Anthony Giddens

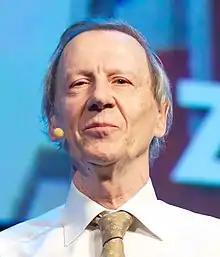
Giddens at the 2011 Zero Emission Resource Organisation conference

Giddens, the author of over 34 books and 200 articles, essays and reviews, has contributed and written about most notable developments in the area of social sciences, with the exception of research design and methods. He has written commentaries on most leading schools and figures and has used most sociological paradigms in both micro and macrosociology. His writings range from abstract, metatheoretical problems to very direct and 'down-to-earth' textbooks for students. His textbook, Sociology (9th edition, Polity), has sold over 1 million copies. Finally, he is also known for his interdisciplinary approach. Giddens has commented not only on the developments in sociology, but also in anthropology, archaeology, psychology, philosophy, history, linguistics, economics, social work and most recently political science. In view of his knowledge and works, one may view much of his life's work as a form of grand synthesis of sociological theory.